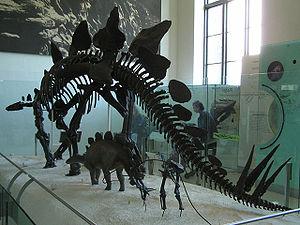
Un « thagomizer » est le nom informel d'un ensemble de 4 à 10 pointes ou piques placées à l'extrémité de la queue des dinosaures de l'infra-ordre des stégosauriens connus sous le nom plus général de stégosaures.
Stegosaurus, communément appelé stégosaure, est un genre éteint de grands dinosaures herbivores à dos cuirassé par des plaques osseuses. Il a vécu sur les terres des États-Unis et du Portugal actuels durant le Jurassique supérieur, il y a environ entre 155 et 150 Ma. Le plus ancien stégosaure jamais trouvé a été découvert dans la région de Boulahfa en Moyen Atlas au Maroc.